Barclay Goodrow

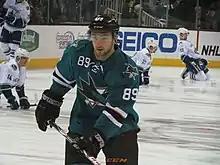
Goodrow with the San Jose Sharks in December 2014.

Following the signing, Goodrow was invited to attend the Sharks' 2014 Development Camp and training camp. After scoring two goals in an exhibition game against the Anaheim Ducks, Goodrow suffered a hand injury in the Sharks final game which delayed his NHL season debut for 11 games. He eventually made his debut on October 30, 2014, in a 4–3 shootout loss to the Minnesota Wild. Goodrow then tallied his first career assist on November 16 in a 2–0 win over the Carolina Hurricanes. On December 9, 2014, Goodrow scored his first career NHL goal in a 5–2 victory over the Edmonton Oilers. The goal came 54 seconds after Joe Pavelski's goal to lead the Sharks 2–0. After tallying two goals and five assists through 31 games with the Sharks, Goodrow was re-assigned to their American Hockey League (AHL) affiliate, the Worcester Sharks. He played two games in the AHL, accumulating nine penalty minutes, before being recalled to the NHL level on January 27, 2015. Goodrow finished his first professional season playing in 60 games with the Sharks and tallying four goals and eight assists.